Adriaen Brouwer

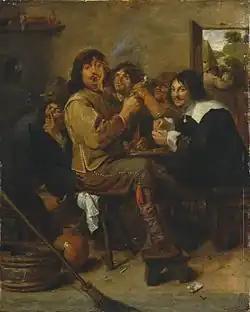
"The Smokers" (1636) Metropolitan Museum of Art, New York

In 1633 Brouwer was jailed in the Antwerp Citadel. The reason for the imprisonment is not clear. Possibly it was for tax evasion, or, alternatively, for political reasons because the local authorities may have considered him to be a spy for the Dutch Republic. The operation of the bakery in the Antwerp Citadel was in the hands of the baker Joos van Craesbeeck. It is assumed that Brouwer and van Craesbeeck got to know each other during this time. Based on information provided by contemporary Flemish biographer Cornelis de Bie in his book "Het Gulden Cabinet" van Craesbeeck is believed to have become Brouwer's pupil and best friend. Their relationship was described by de Bie as ""Soo d'oude songhen, soo pypen de jonghen"" ("As the old ones sang, so the young ones chirp"). The stylistic similarities of van Craesbeeck's early work with that of Brouwer seem to corroborate such pupilage.